Egyptian Revival architecture in the British Isles

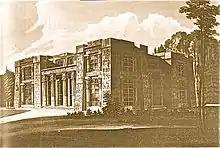
Egyptian Mansion designed by John Randall, 1806

The first illustration of a pyramid was published by John Greaves, Professor of Mathematics at Oxford University, in 1646, to record and draw on site, the external and internal measurements of the Giza pyramids and to confirm that they were tombs. Detailed renderings of various temples on the Nile, the Pyramids, and the Sphinx had been accumulating for connoisseurs and designers in works such as Bernard de Montfaucon's, ten-volume "L'Antiquité expliquée et representée en figures" (1719–1724), which reproduces, methodically grouped, all the ancient monuments. In 1735 Benoît de Maillet's "Description de l'Égypte" (1735) appeared and was followed by Comte de Caylus "Recueil d'antiquités égyptiennes, étrusques, grècques, romaines et gauloises" of 1752–55. This was followed by Frederic Louis Norden's "Voyage d'Egypte et de Nubie" (1755). Norden had travelled widely in Egypt and provided much detailed information about the standing monuments.